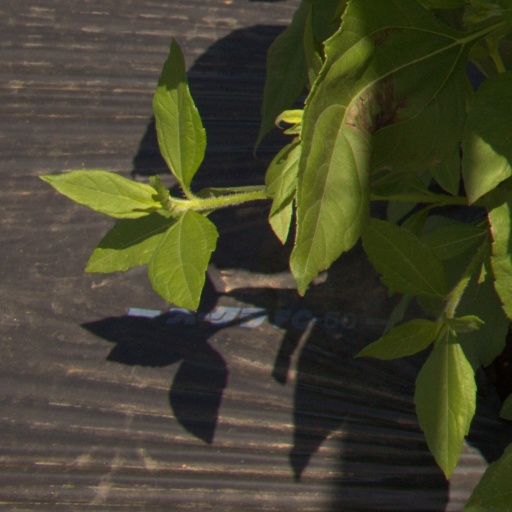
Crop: Jerusalem artichoke